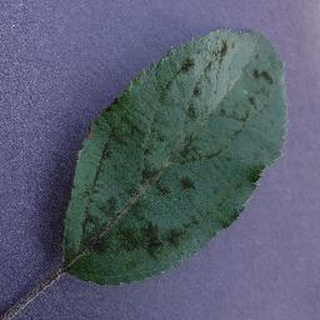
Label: apple_apple_scab